Delvin

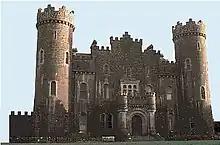
Clonyn Castle

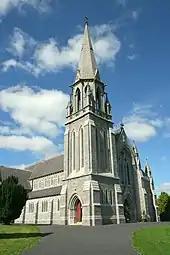
Church of the Assumption, Delvin (1881)

Delvin Castle (or Nugent Castle), now a ruin, was built in 1181 by Hugh de Lacy, Lord of Meath for his brother-in-law, Gilbert de Nugent. De Nugent came to Ireland with de Lacy in 1171 and settled on some land in Delvin. De Nugent was granted the title Baron of Delvin within the Lordship of Meath, a title now held by the Earl of Westmeath. The ruins of Nugent Castle (not publicly accessible) remain near the centre of the town.